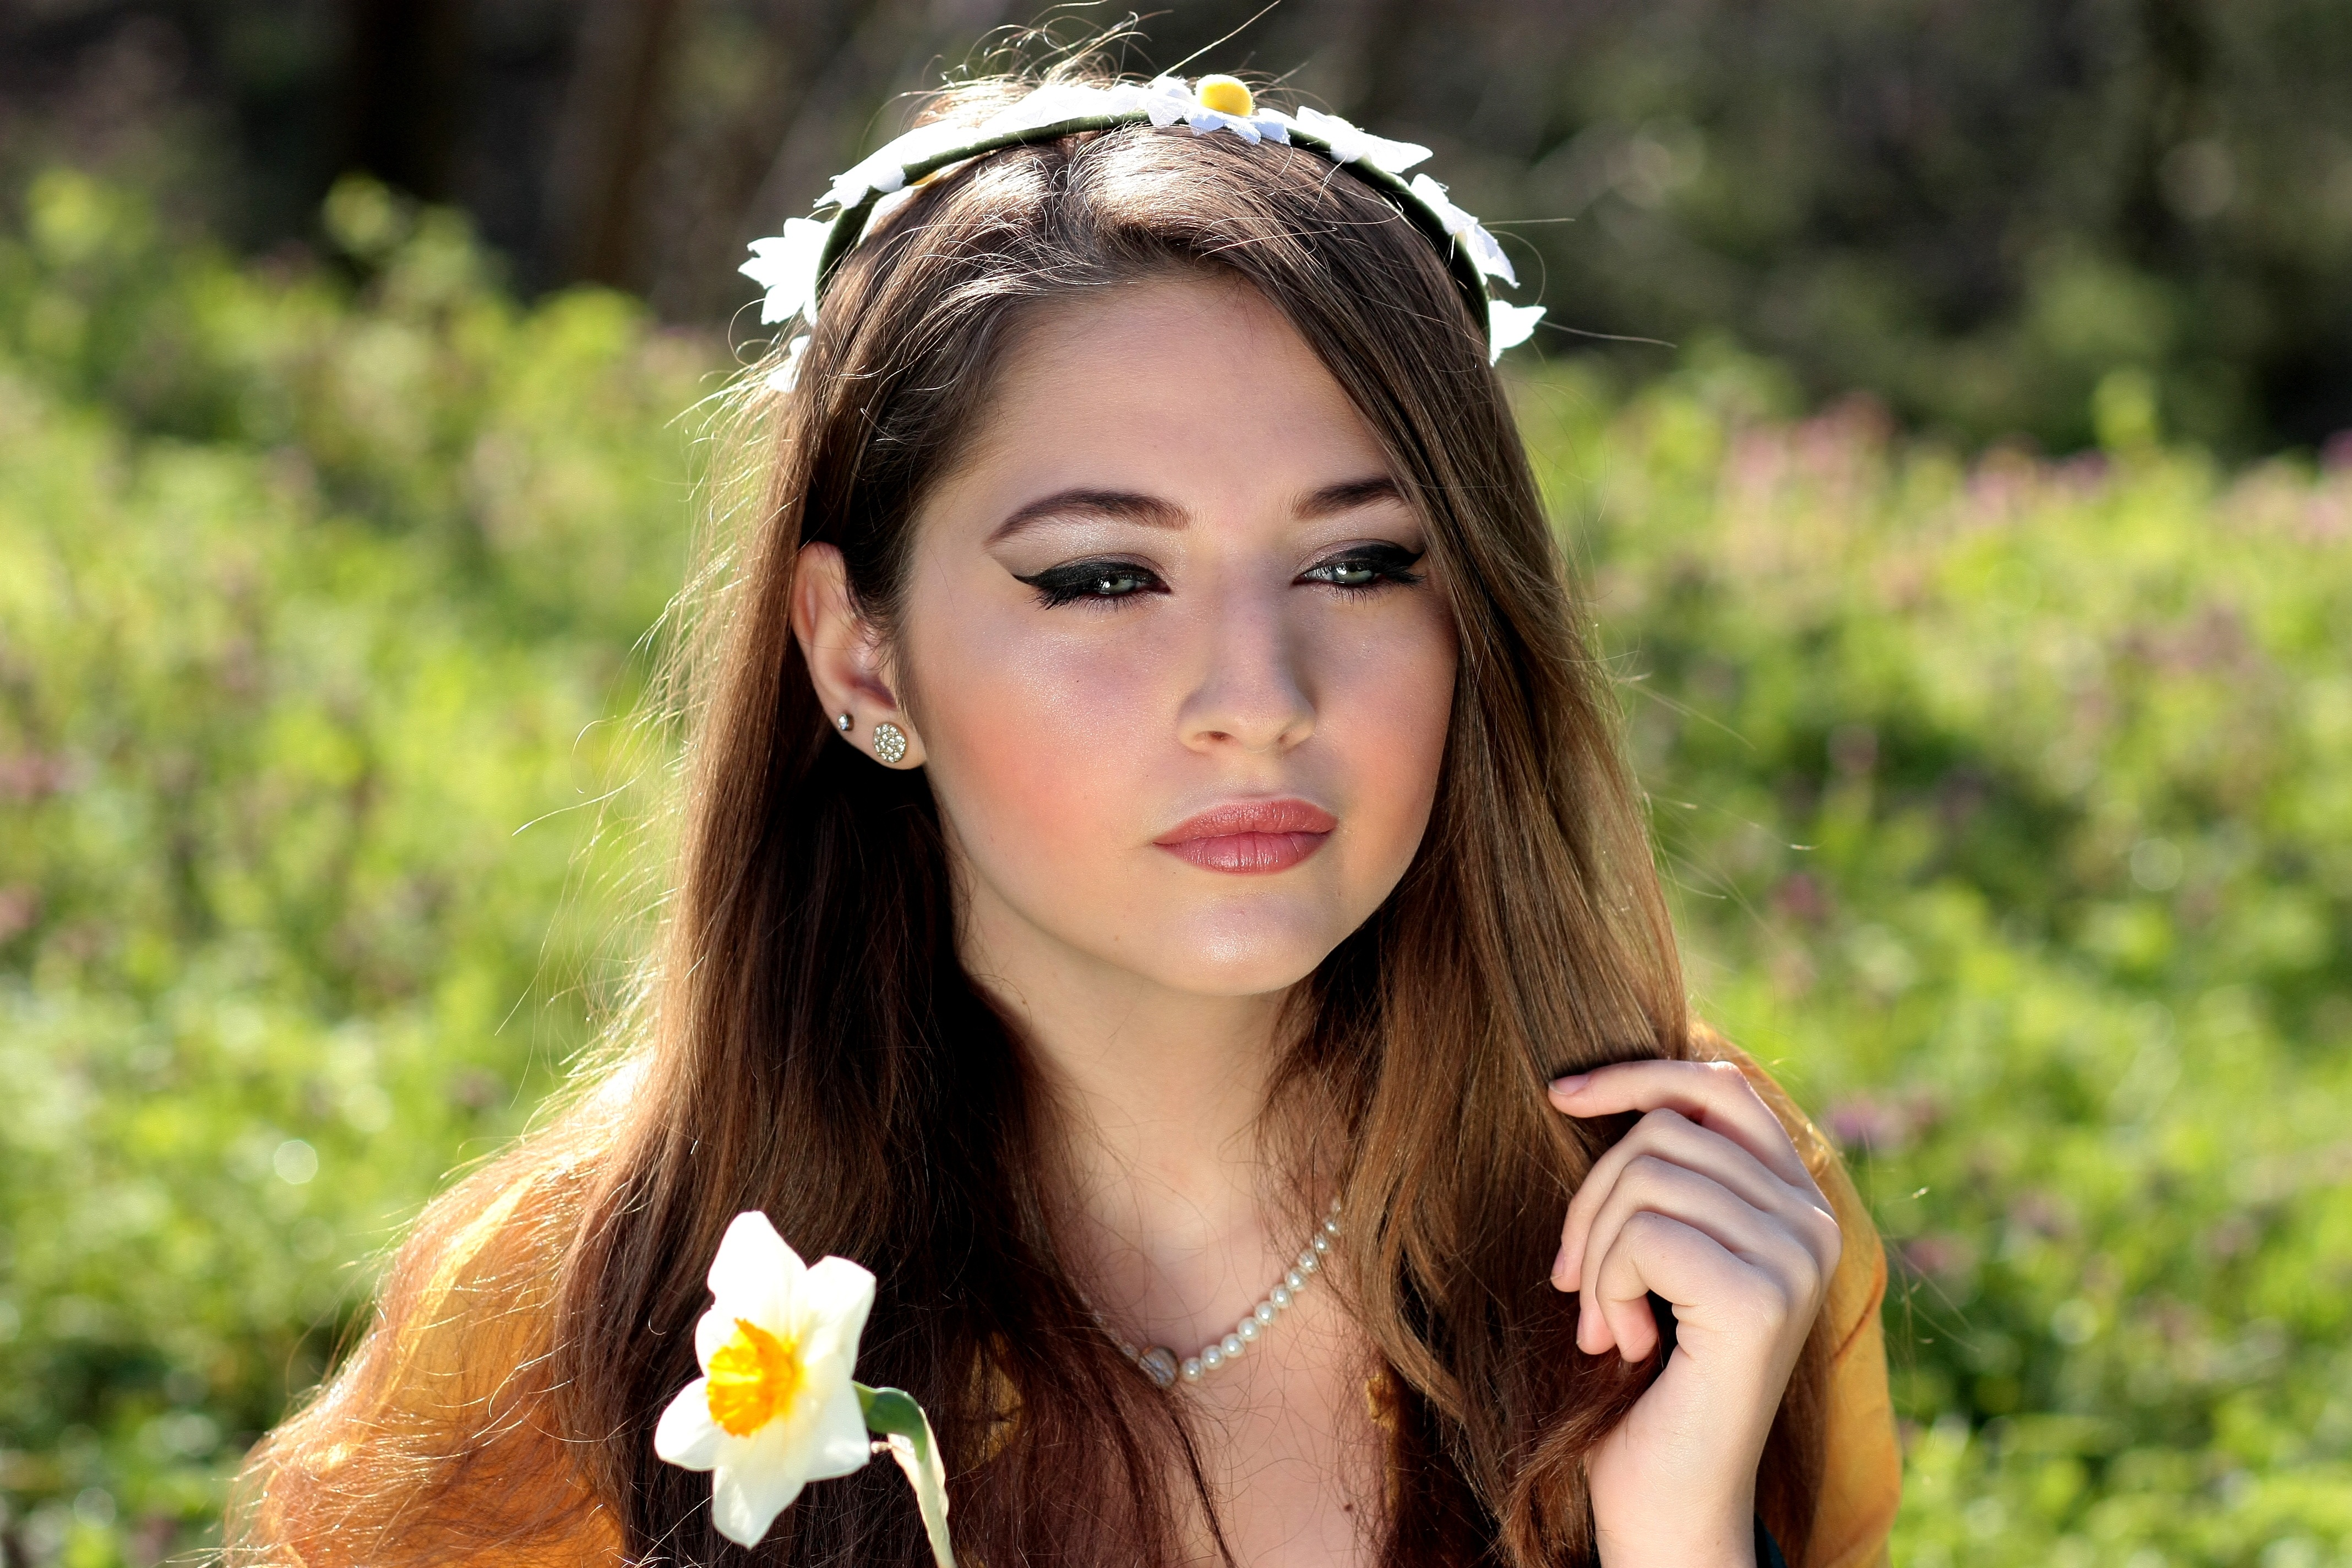
forest, person, girl, woman, hair, photography, flower, portrait, model, spring, fashion, clothing, lady, hairstyle, long hair, dress, eye, head, photograph, skin, beauty, nice, story, princess, photo shoot, brown hair, portrait photography